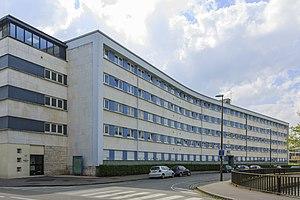
En France, les centres régionaux des œuvres universitaires et scolaires sont des établissements publics à caractère administratif.